Tacoma School

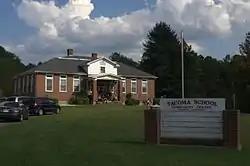
Built in 1922 based on North Carolina State Plans.

Tacoma School, also known as Tacoma School Community Center, is a historic school building in Coeburn, Wise County, Virginia. It was built in 1922 and rebuilt after a fire in 1937. It is a one-story, nine-bay rectangular brick building with four classrooms. It has a projecting-centered gable bay and a hipped roof. The school was based on plans adopted by the North Carolina state school system in 1911. It ceased use as a school in 1973 and has been adapted for use as a Community Center.